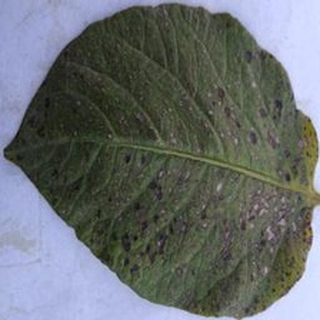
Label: potato_early_blight